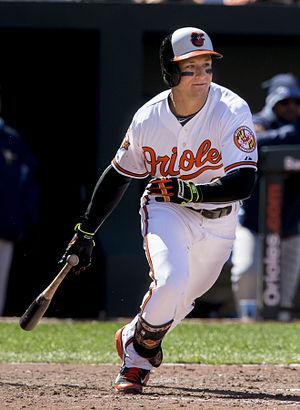
David Dennis Lough est un voltigeur des Phillies de Philadelphie de la Ligue majeure de baseball.